Montgaudry

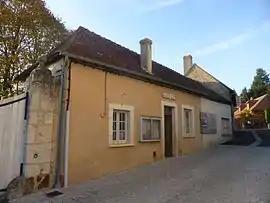
The town hall in Montgaudry

Montgaudry is a commune in the Orne department in north-western France.